2005–06 Campionato Sammarinese di Calcio

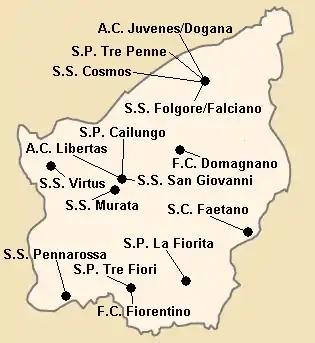
2005–06 Campionato Sammarinese di Calcio team distribution

The 2005–06 Campionato Sammarinese di Calcio season is its twenty-first since its establishment. The top three clubs from each "girone" will compete in a playoff tournament. The winner will qualify for the first qualifying round of the UEFA Cup next season. This season marks the final season that the winner of the playoffs qualifies for the UEFA Cup. From next season on, the winner of the playoffs will qualify for the first qualifying round of the UEFA Champions League.